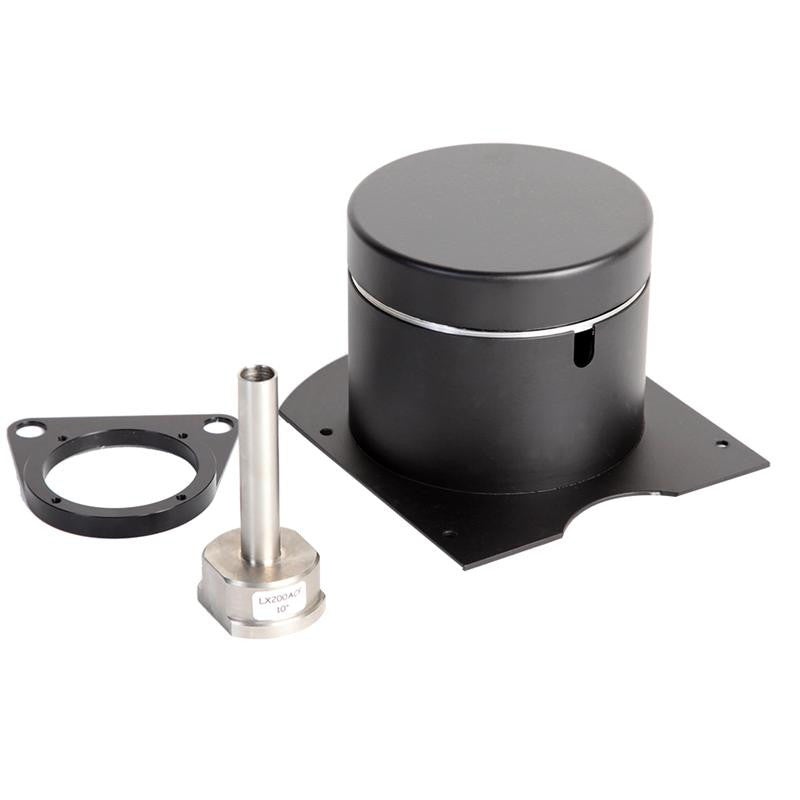
TDM Adapter for MEADE LX200 ACF
Brand: Explore Scientific
Description You do not have to give up your current mount to enjoy the full benefits of a Telescope Drive Master from Explore Scientific. This simple adapter will allow you to attach this revolutionary device to a Meade LX200 ACF Mount and take tracking imperfections out of the picture. Download TDM Monitor Software for FREE! This program can read TDM correction values in real-time via the PC serial port (or via RS232-USB adapter) from USART Port of TDM box. The installation package contains the LabView runtime environment as well for using this application. In this way, the user can check the tracking error of any mount in real time in his/her warm room (without autoguider support). Before installation, it is recommended to read “ReadMeFirst.txt” file. Specs Item Number 721250 Warranty Limited Warranty is one year, which converts to the Explore STAR Transferable Extended Life of the Product Warranty when product is registered within 60 days of purchase. Click Here to register. Extras Download Software Here CA Residents: Prop 65 WARNING(S)
Category: Cameras & Optics > Camera & Optic Accessories > Optic Accessories > Telescope Accessories